The Finale (Will & Grace)

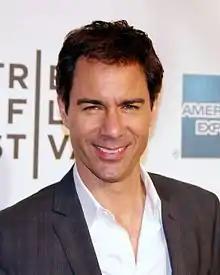
Eric McCormack and the rest of the main cast members appeared on "The Oprah Winfrey Show" and "The Today Show" to bid farewell.

The series finale was heavily promoted by NBC, and the main cast members appeared on "The Oprah Winfrey Show", "The Today Show", and "Live with Regis and Kelly" to bid farewell. NBC devoted a two-hour block in its primetime schedule on May 18, 2006, for the "Will & Grace" send-off. An hour-long series retrospective, "Say Goodnight Gracie", featuring interviews with the cast, crew, and guest stars, preceded the hour-long series finale. The retrospective was viewed by an estimated 12.7 million viewers, while the finale drew 18.43 million viewers and a Nielsen rating of 11.5/18, making it the most watched episode of the final two seasons of "Will & Grace".